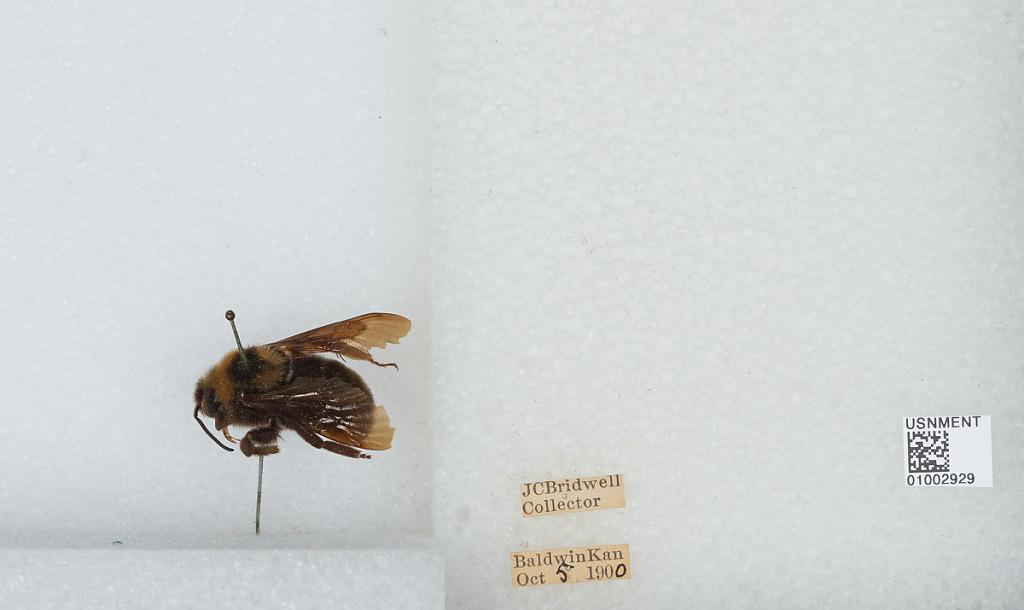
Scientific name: Bombus (Fervidobombus) fervidus fervidus (Fabricius)
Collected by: J. Bridwell
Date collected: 1900-10-5
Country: United States
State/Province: Kansas
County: Douglas
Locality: Baldwin
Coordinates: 38.7775, -95.1875